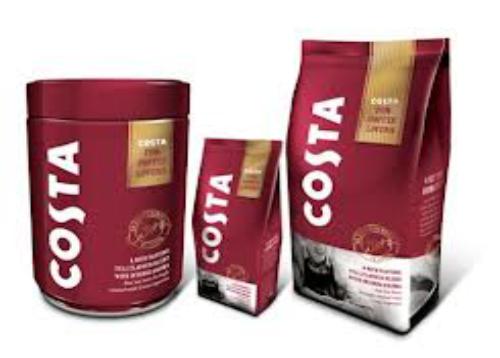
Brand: Costa Coffee
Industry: Food